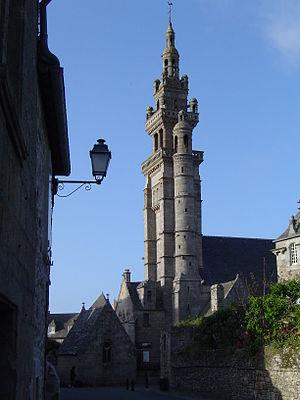
Clocher de l'église de Roscoff.
L'abbé Jean Feutren, connu à ses débuts à Roscoff sous le nom de Jean Feuntren, est un historien de la vie locale, de l'onomastique et de l'art du Léon. Professeur de sciences catholique qui devint sur le tard recteur de Roscoff puis de Pleyber Christ, il a rendu accessible aux chercheurs et au public deux importants documents de la fin du Moyen Âge et du début de la Renaissance, le Rentier de Saint-Dominique et le dictionnaire breton-français Catholicon, dont il a édité la première version critique.